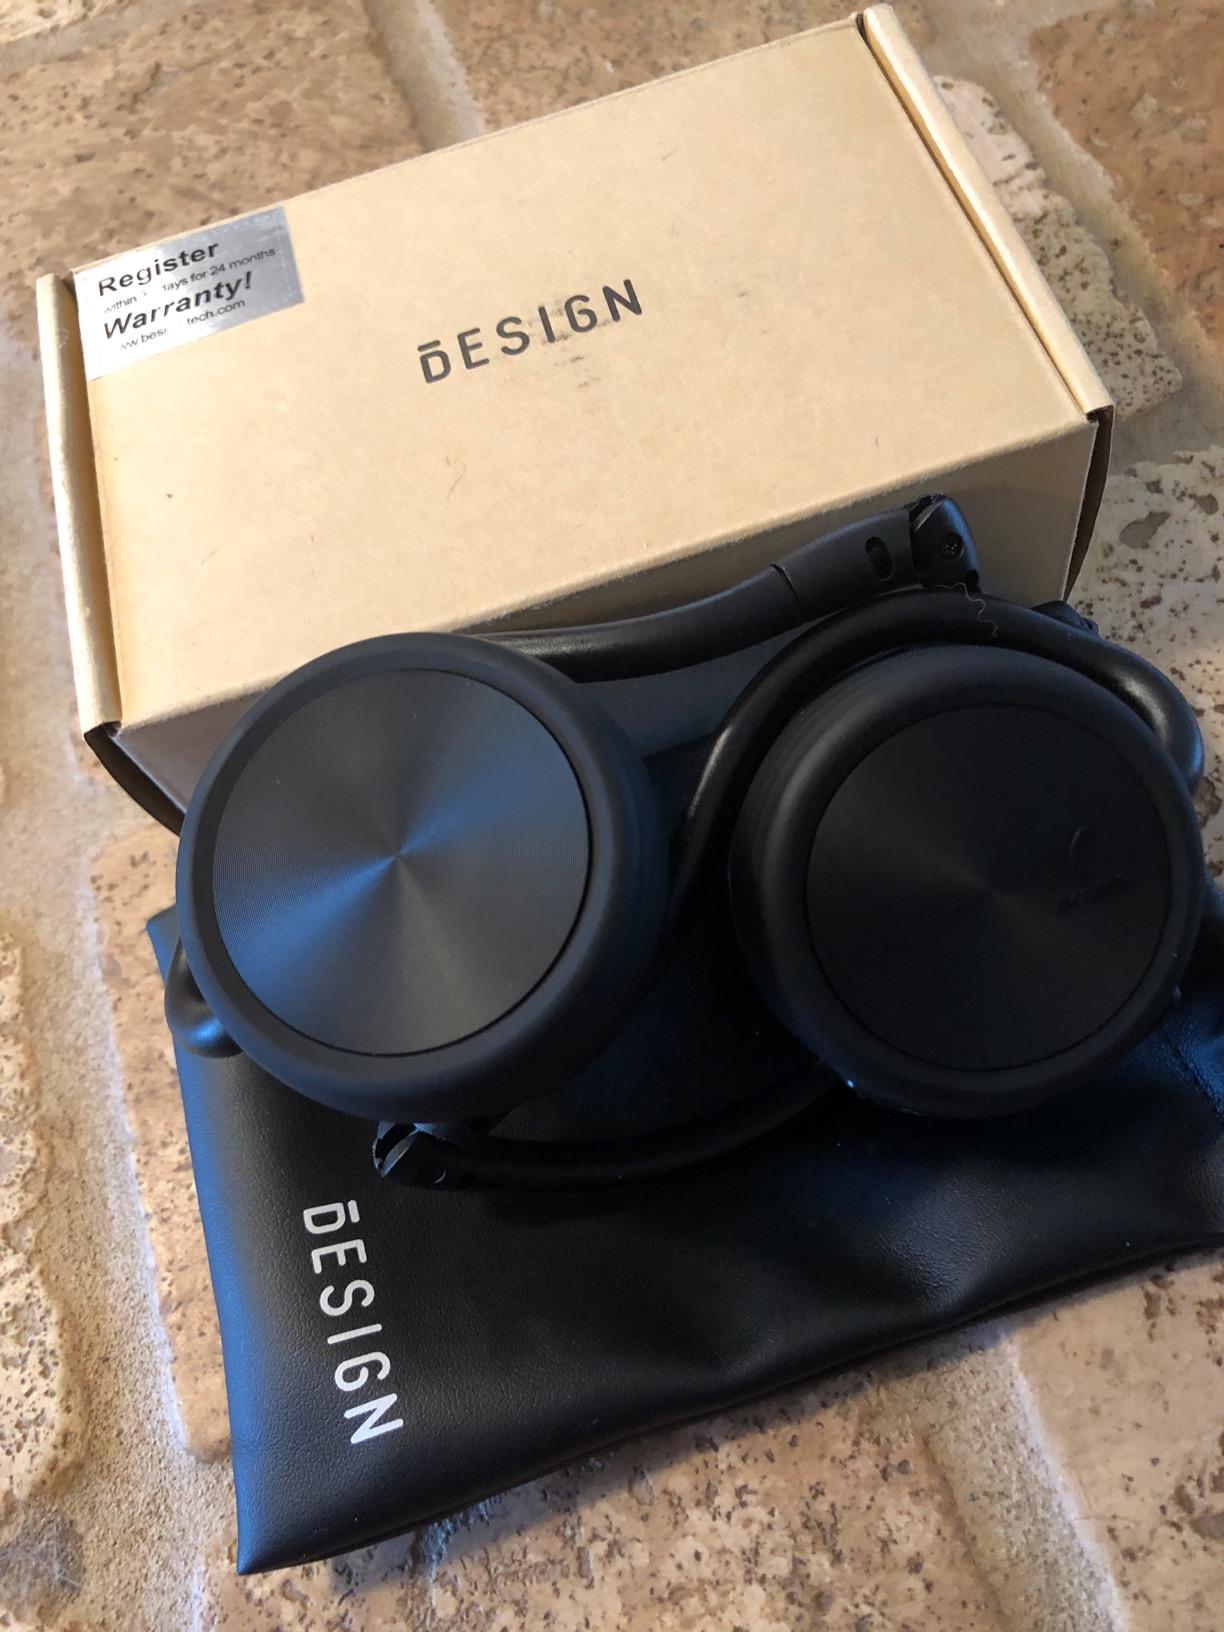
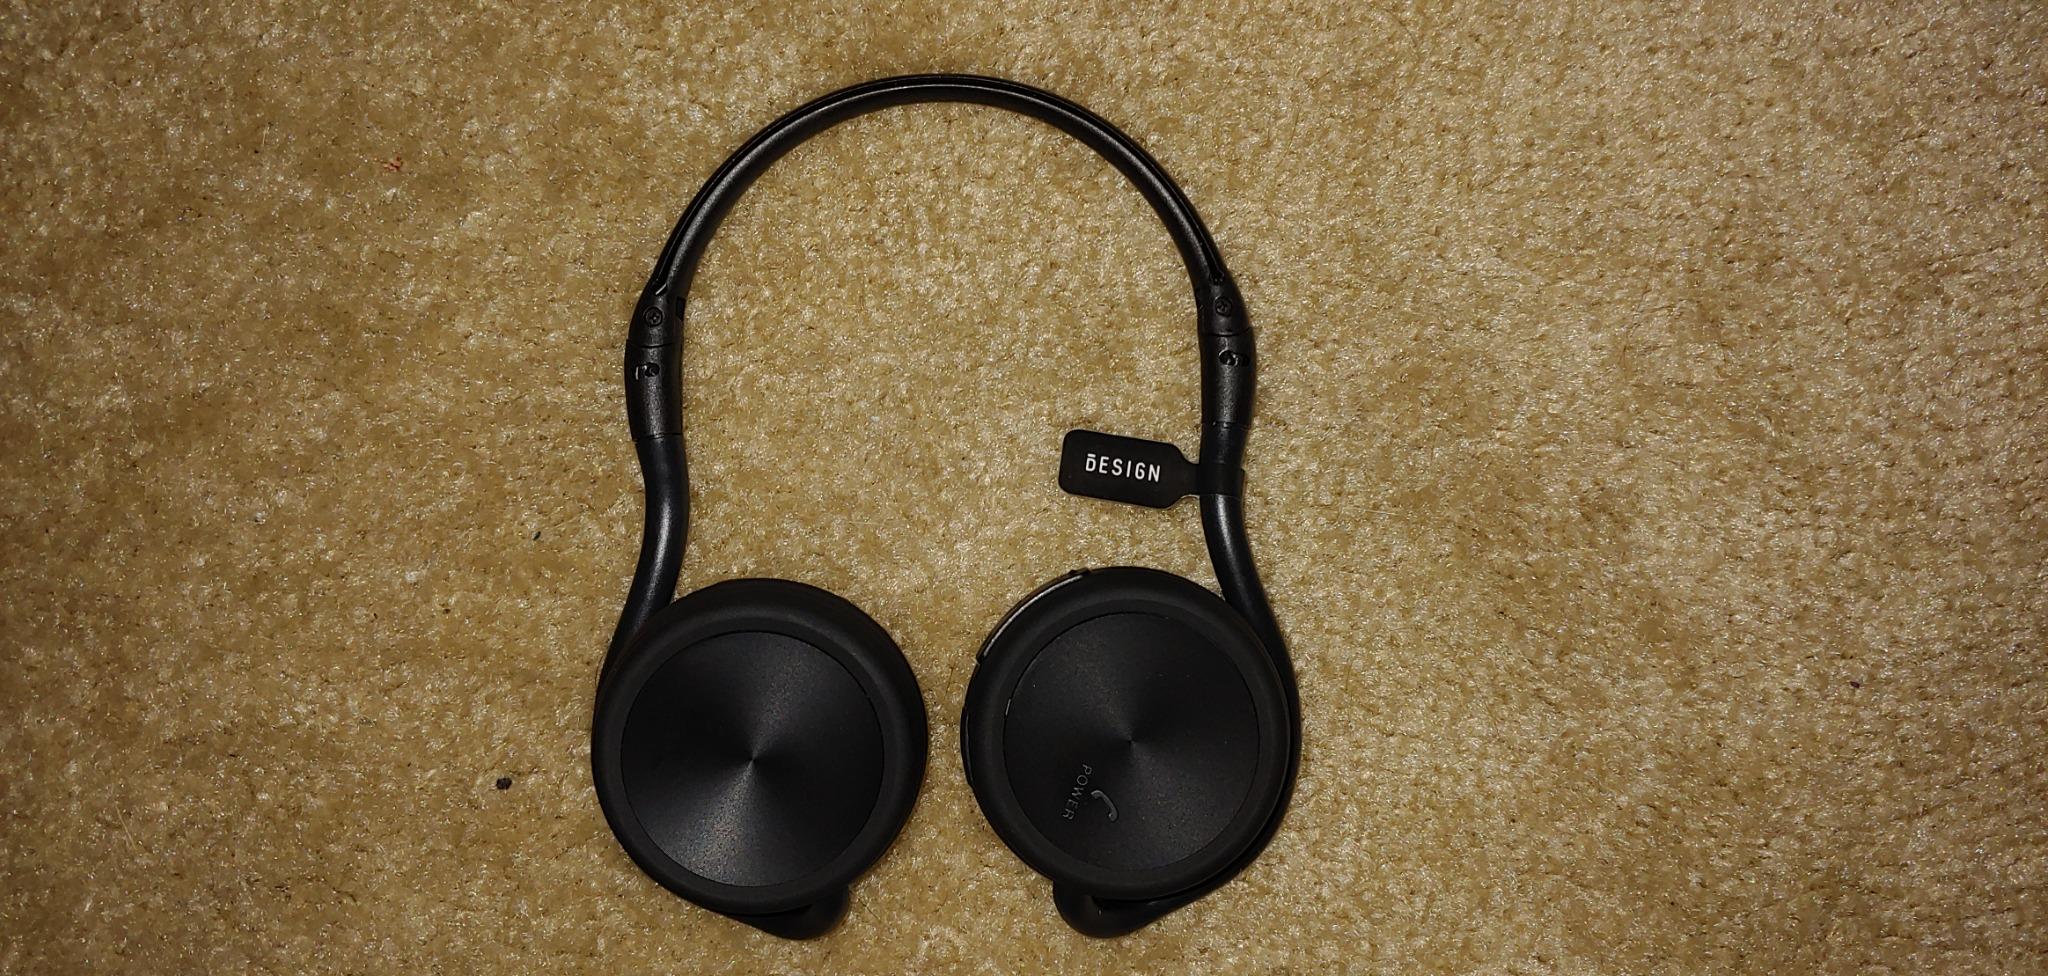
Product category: headphones
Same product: yes